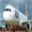
Label: airplane